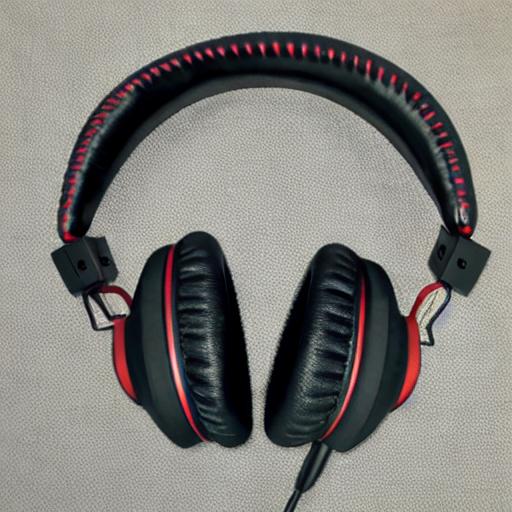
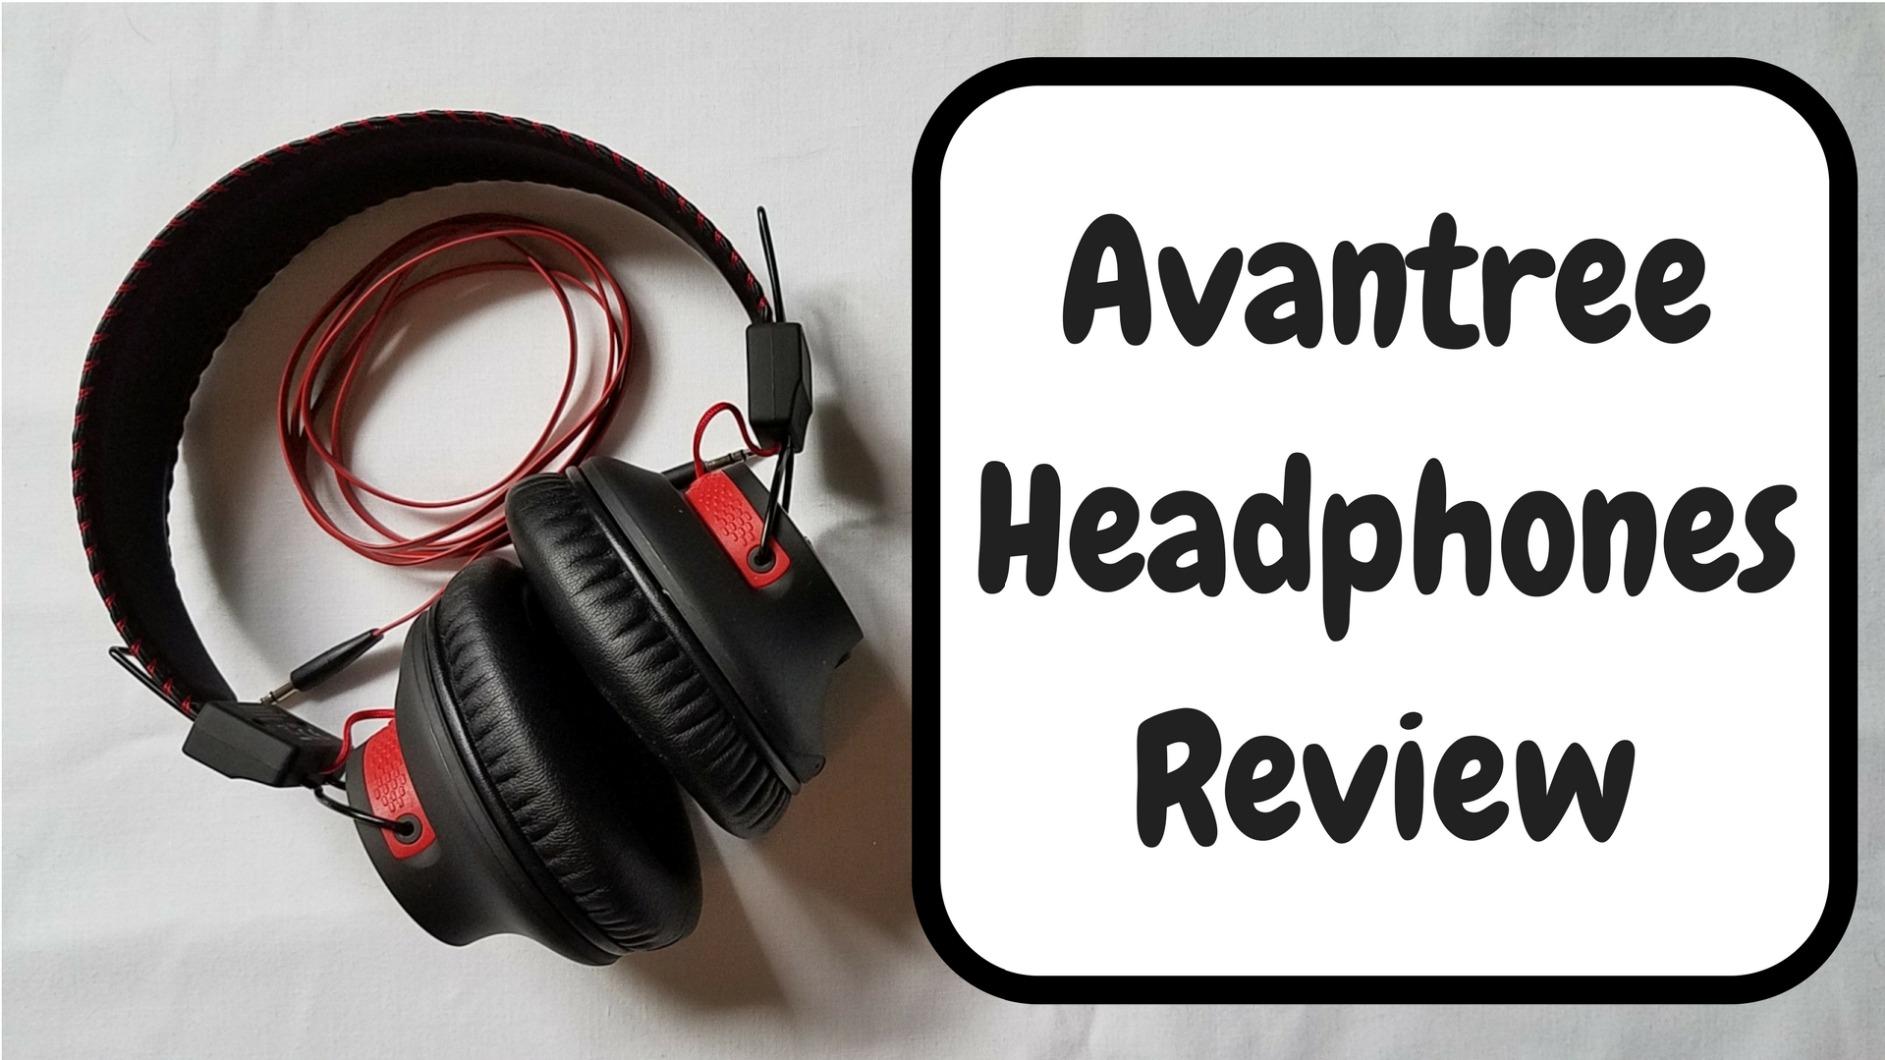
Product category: headphones
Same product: no